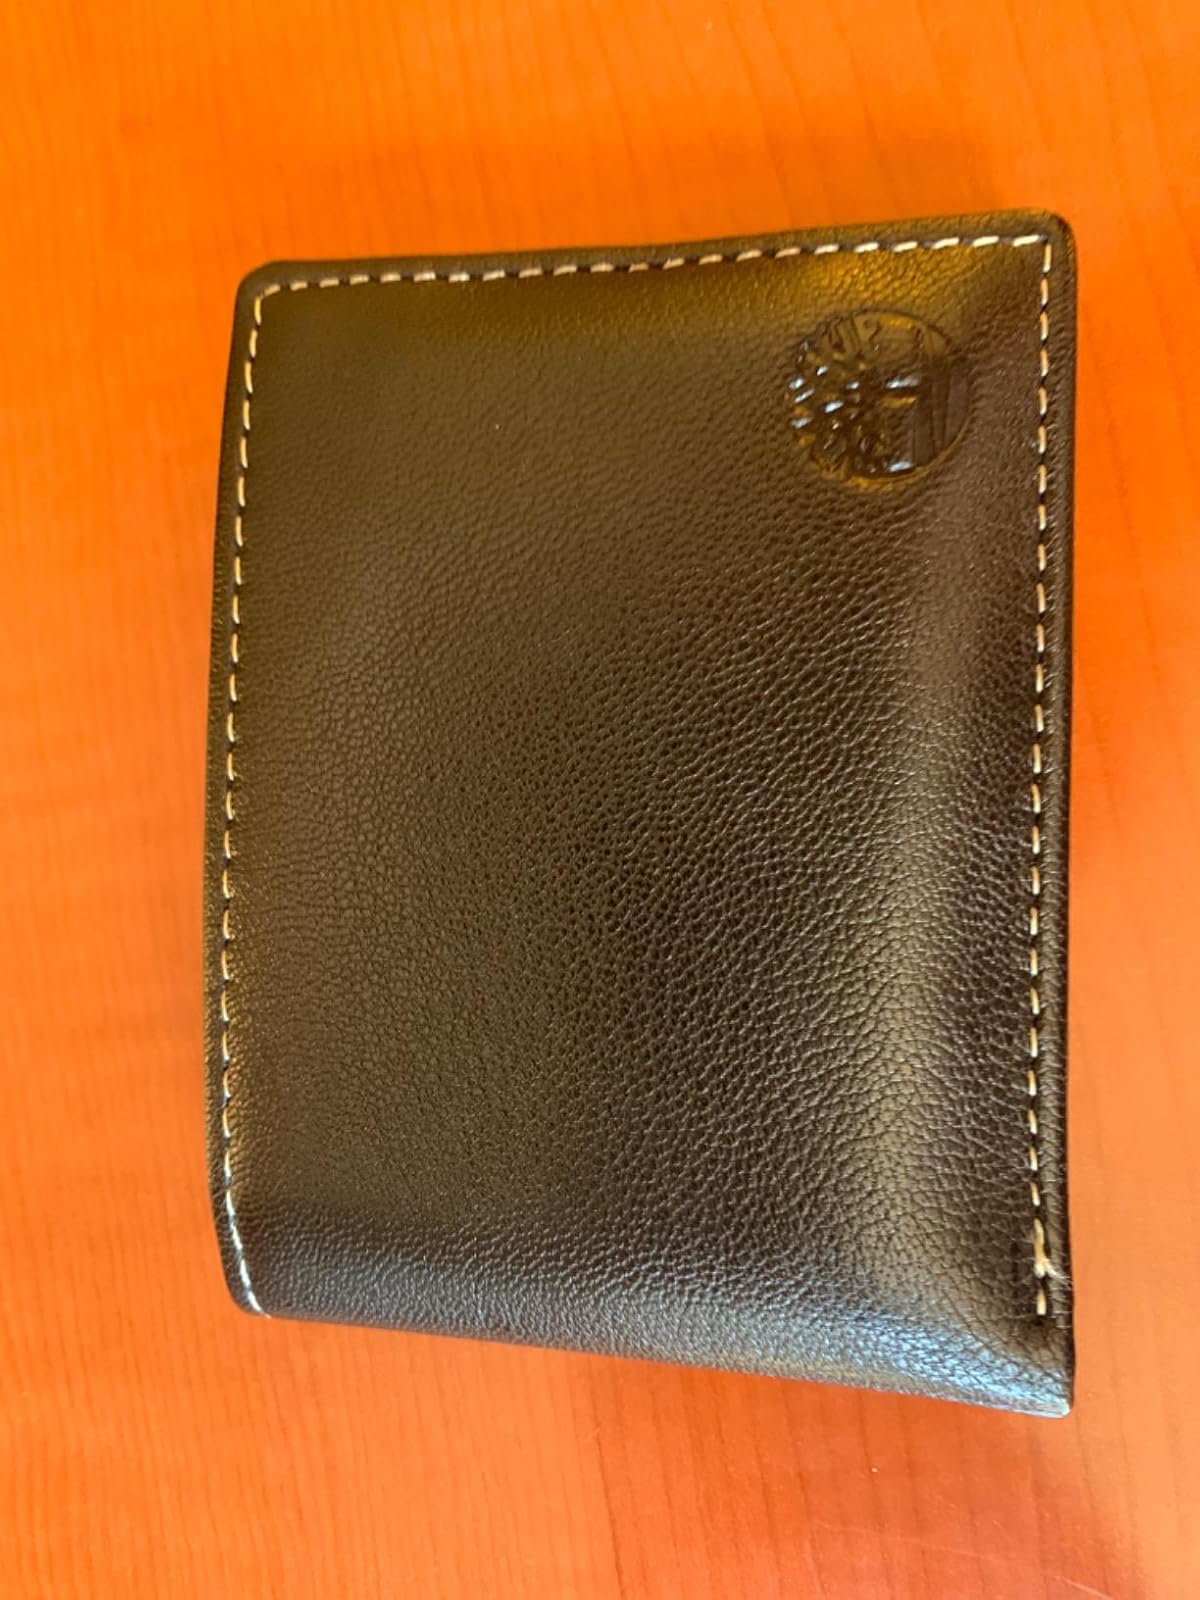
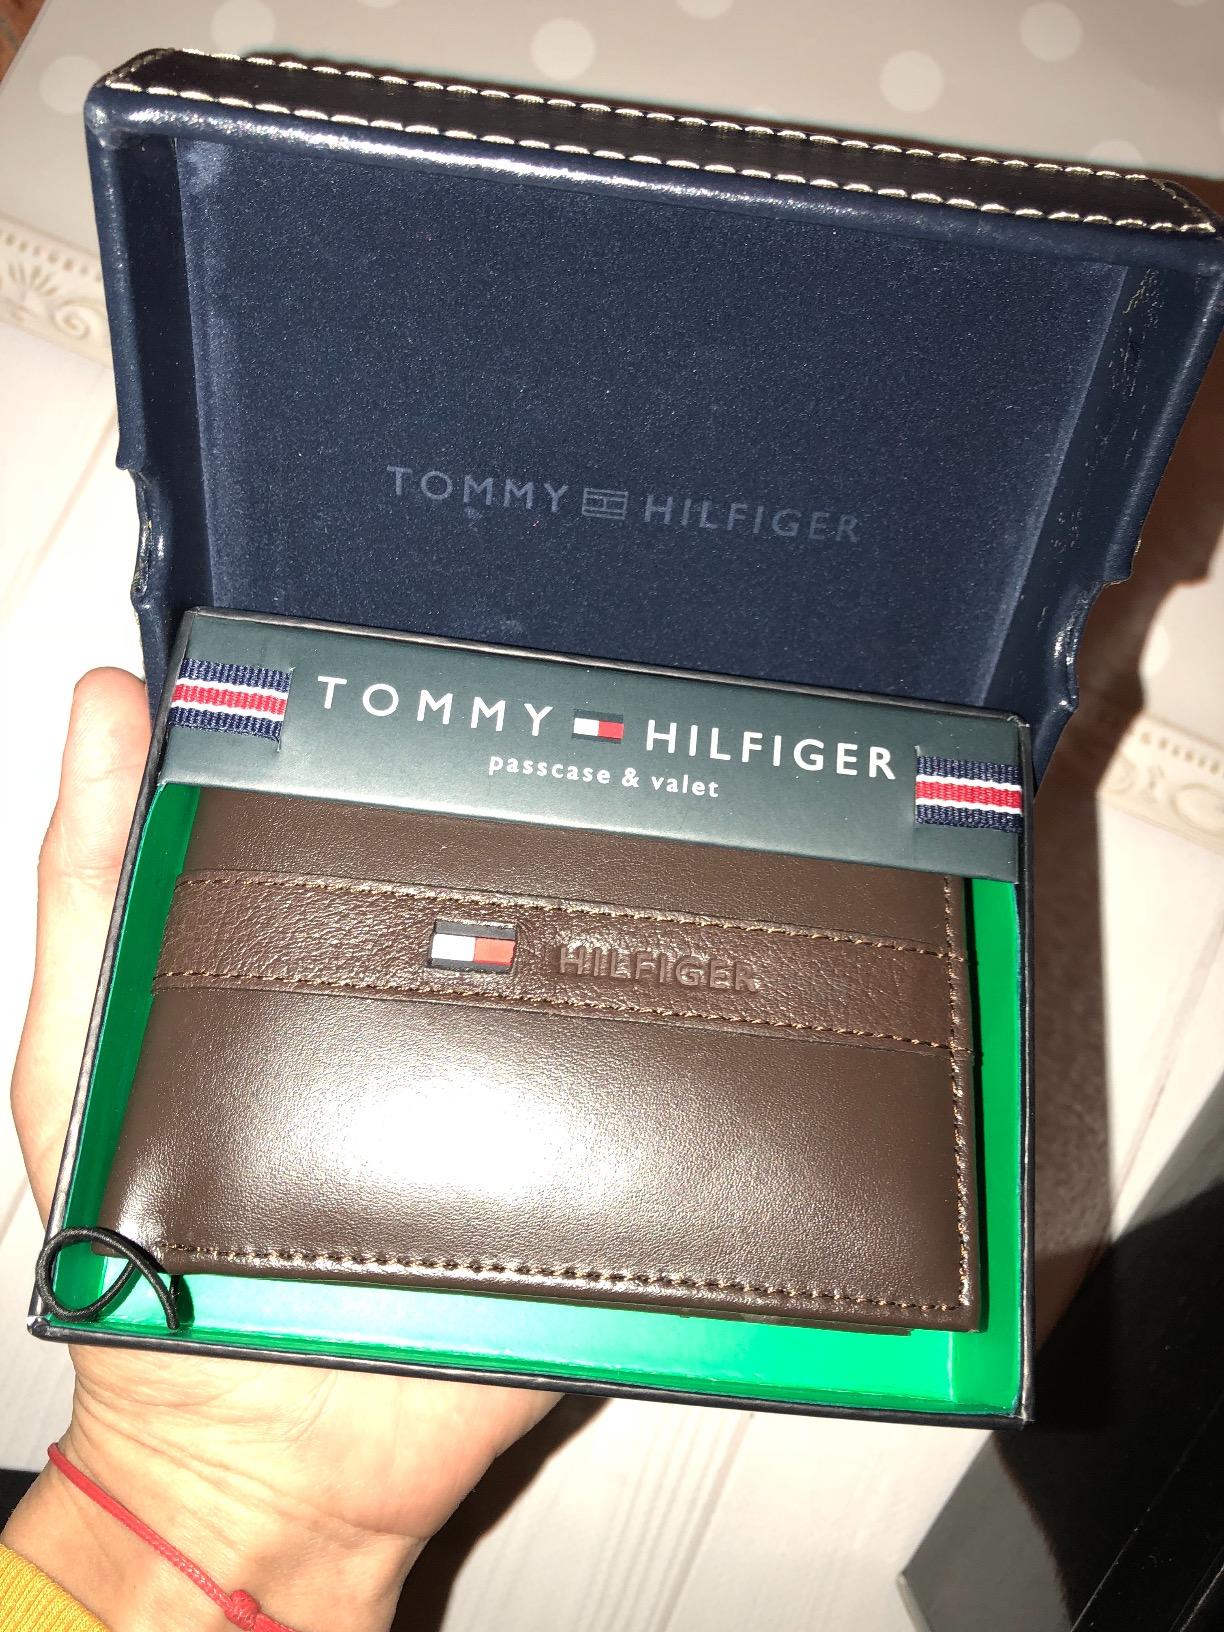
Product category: accessories_wallet
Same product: no